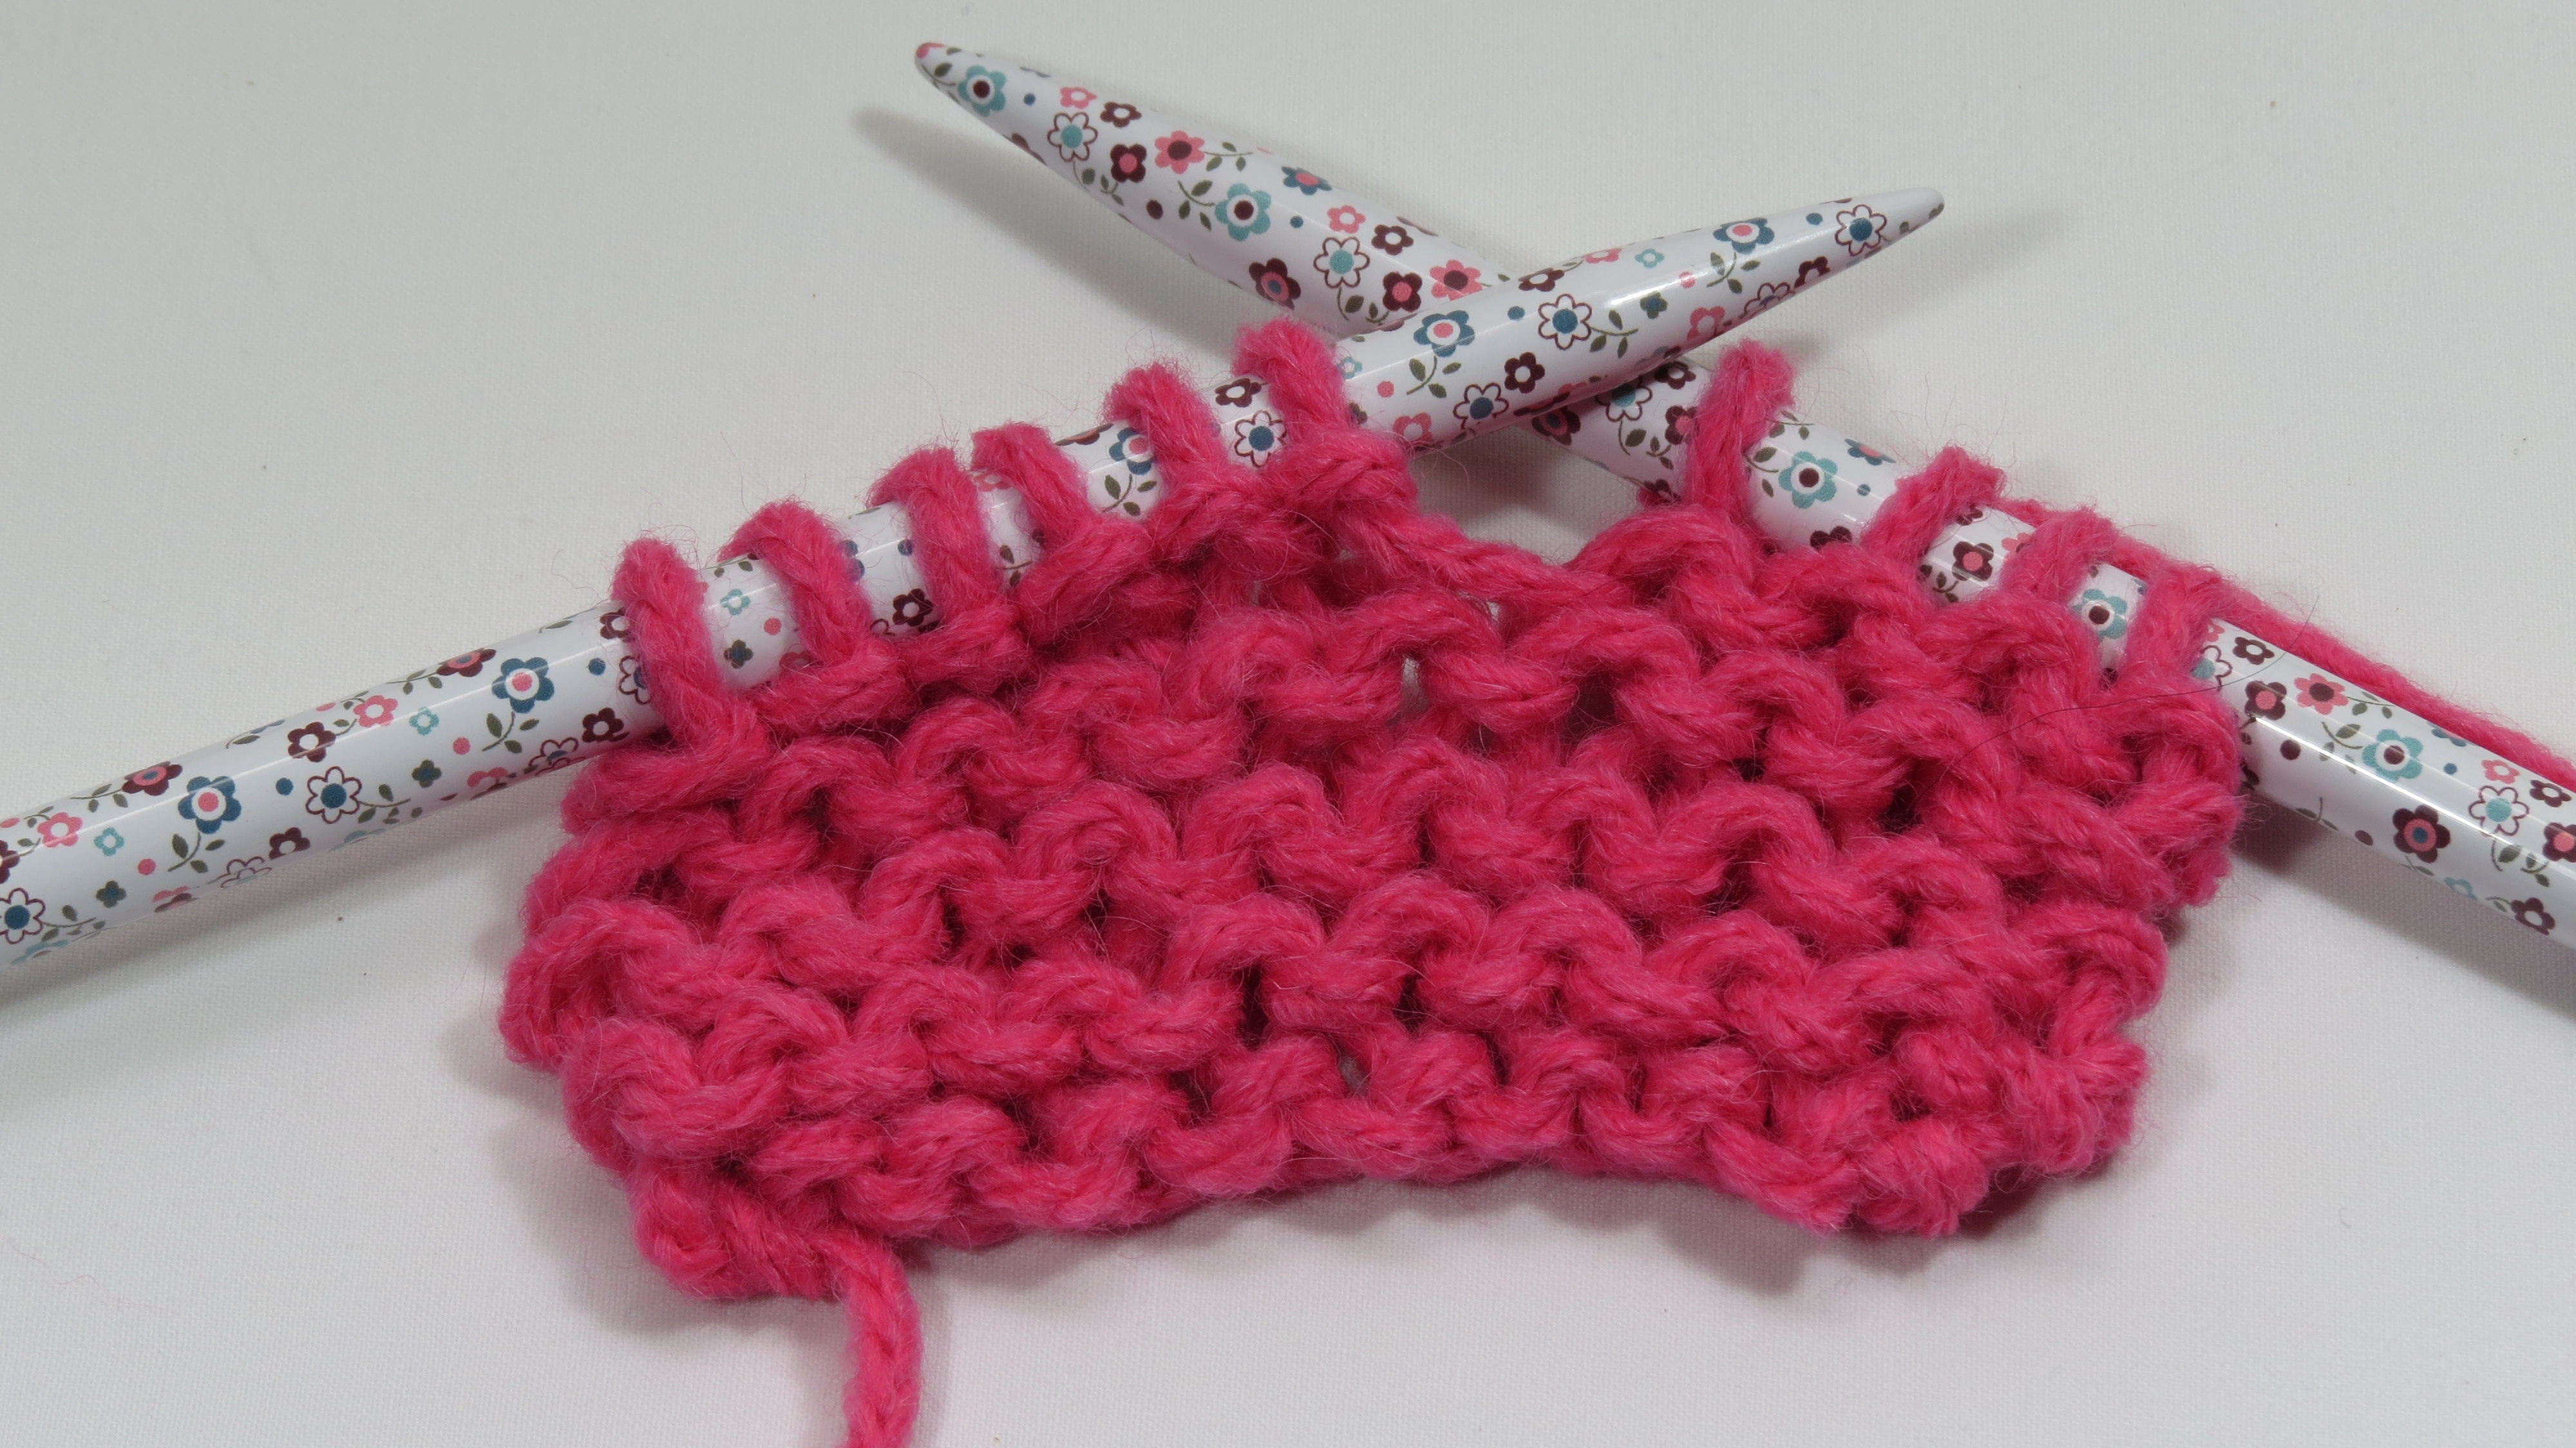
needle, petal, pattern, pink, wool, crochet, knitting, textile, art, crossed, handmade, stitch, garter